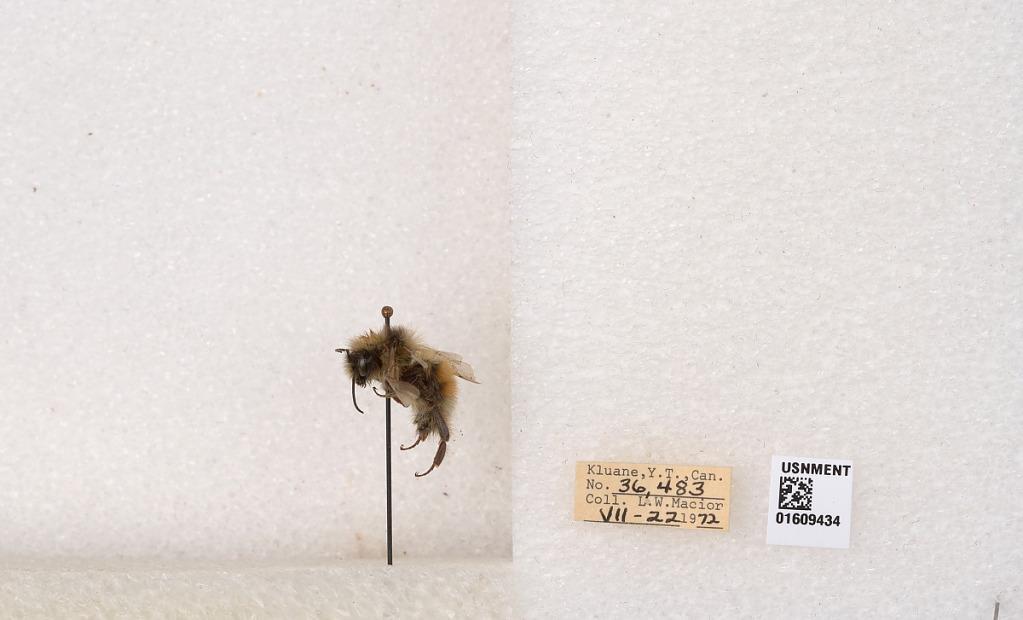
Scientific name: Bombus (Pyrobombus) sylvicola Kirby
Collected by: L. Macior
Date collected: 1972-7-22
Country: Canada
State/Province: Yukon Teritory
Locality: Kluane National Park and Reserve
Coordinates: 60.7493, -139.504